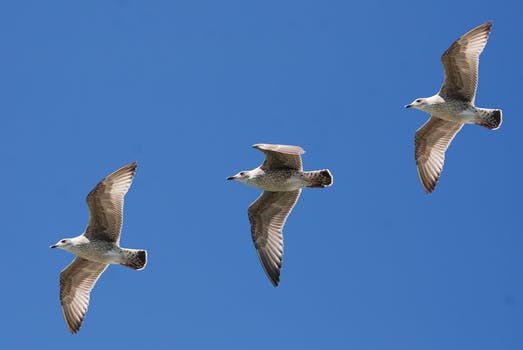
Label: No Watermark